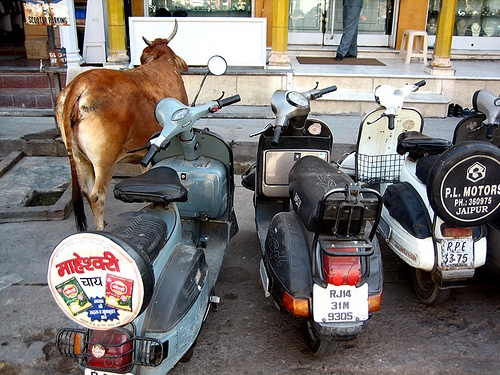
Several motor scooters parked next to each other, a cow is walking by them.
A cow standing next to some motor bikes.
Small cow standing next to four parked scooters.
A cow is standing next to some motorcycles.
An animal standing next to a number of parked scooters.